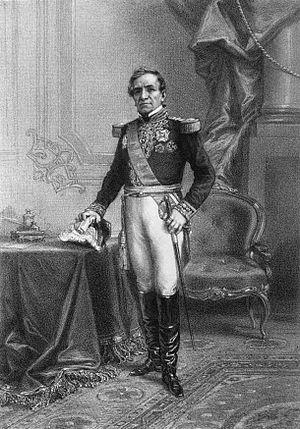
Andrés de Santa Cruz, né le 5 décembre 1792 à La Paz en Bolivie et mort le 25 septembre 1865 à Saint-Nazaire en France, était un militaire et un homme d'État sud-américain qui fut maréchal du Pérou, de Bolivie et de Colombie tout en étant successivement président du Pérou, président à vie de la Bolivie et enfin le « Protecteur suprême » de la Confédération péruvio-bolivienne de 1836 à 1839.